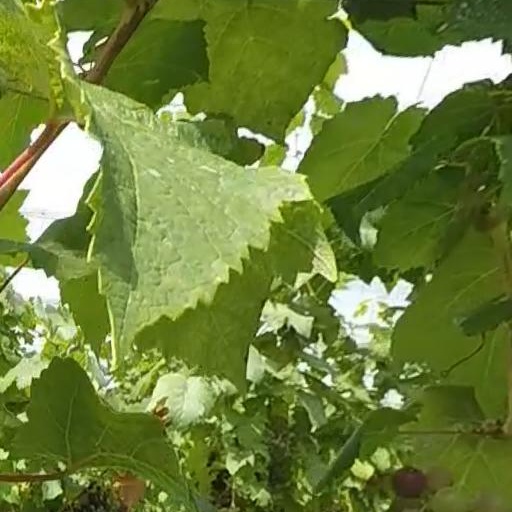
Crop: grape